Alex Morris (footballer)

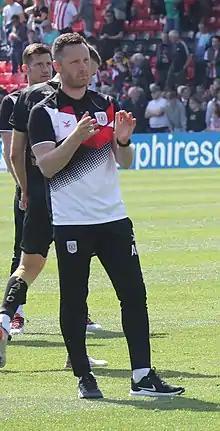
Morris as Crewe manager in April 2022

Alex Morris (born 5 October 1983) is an English professional football coach who was most recently first team coach at Stoke City.